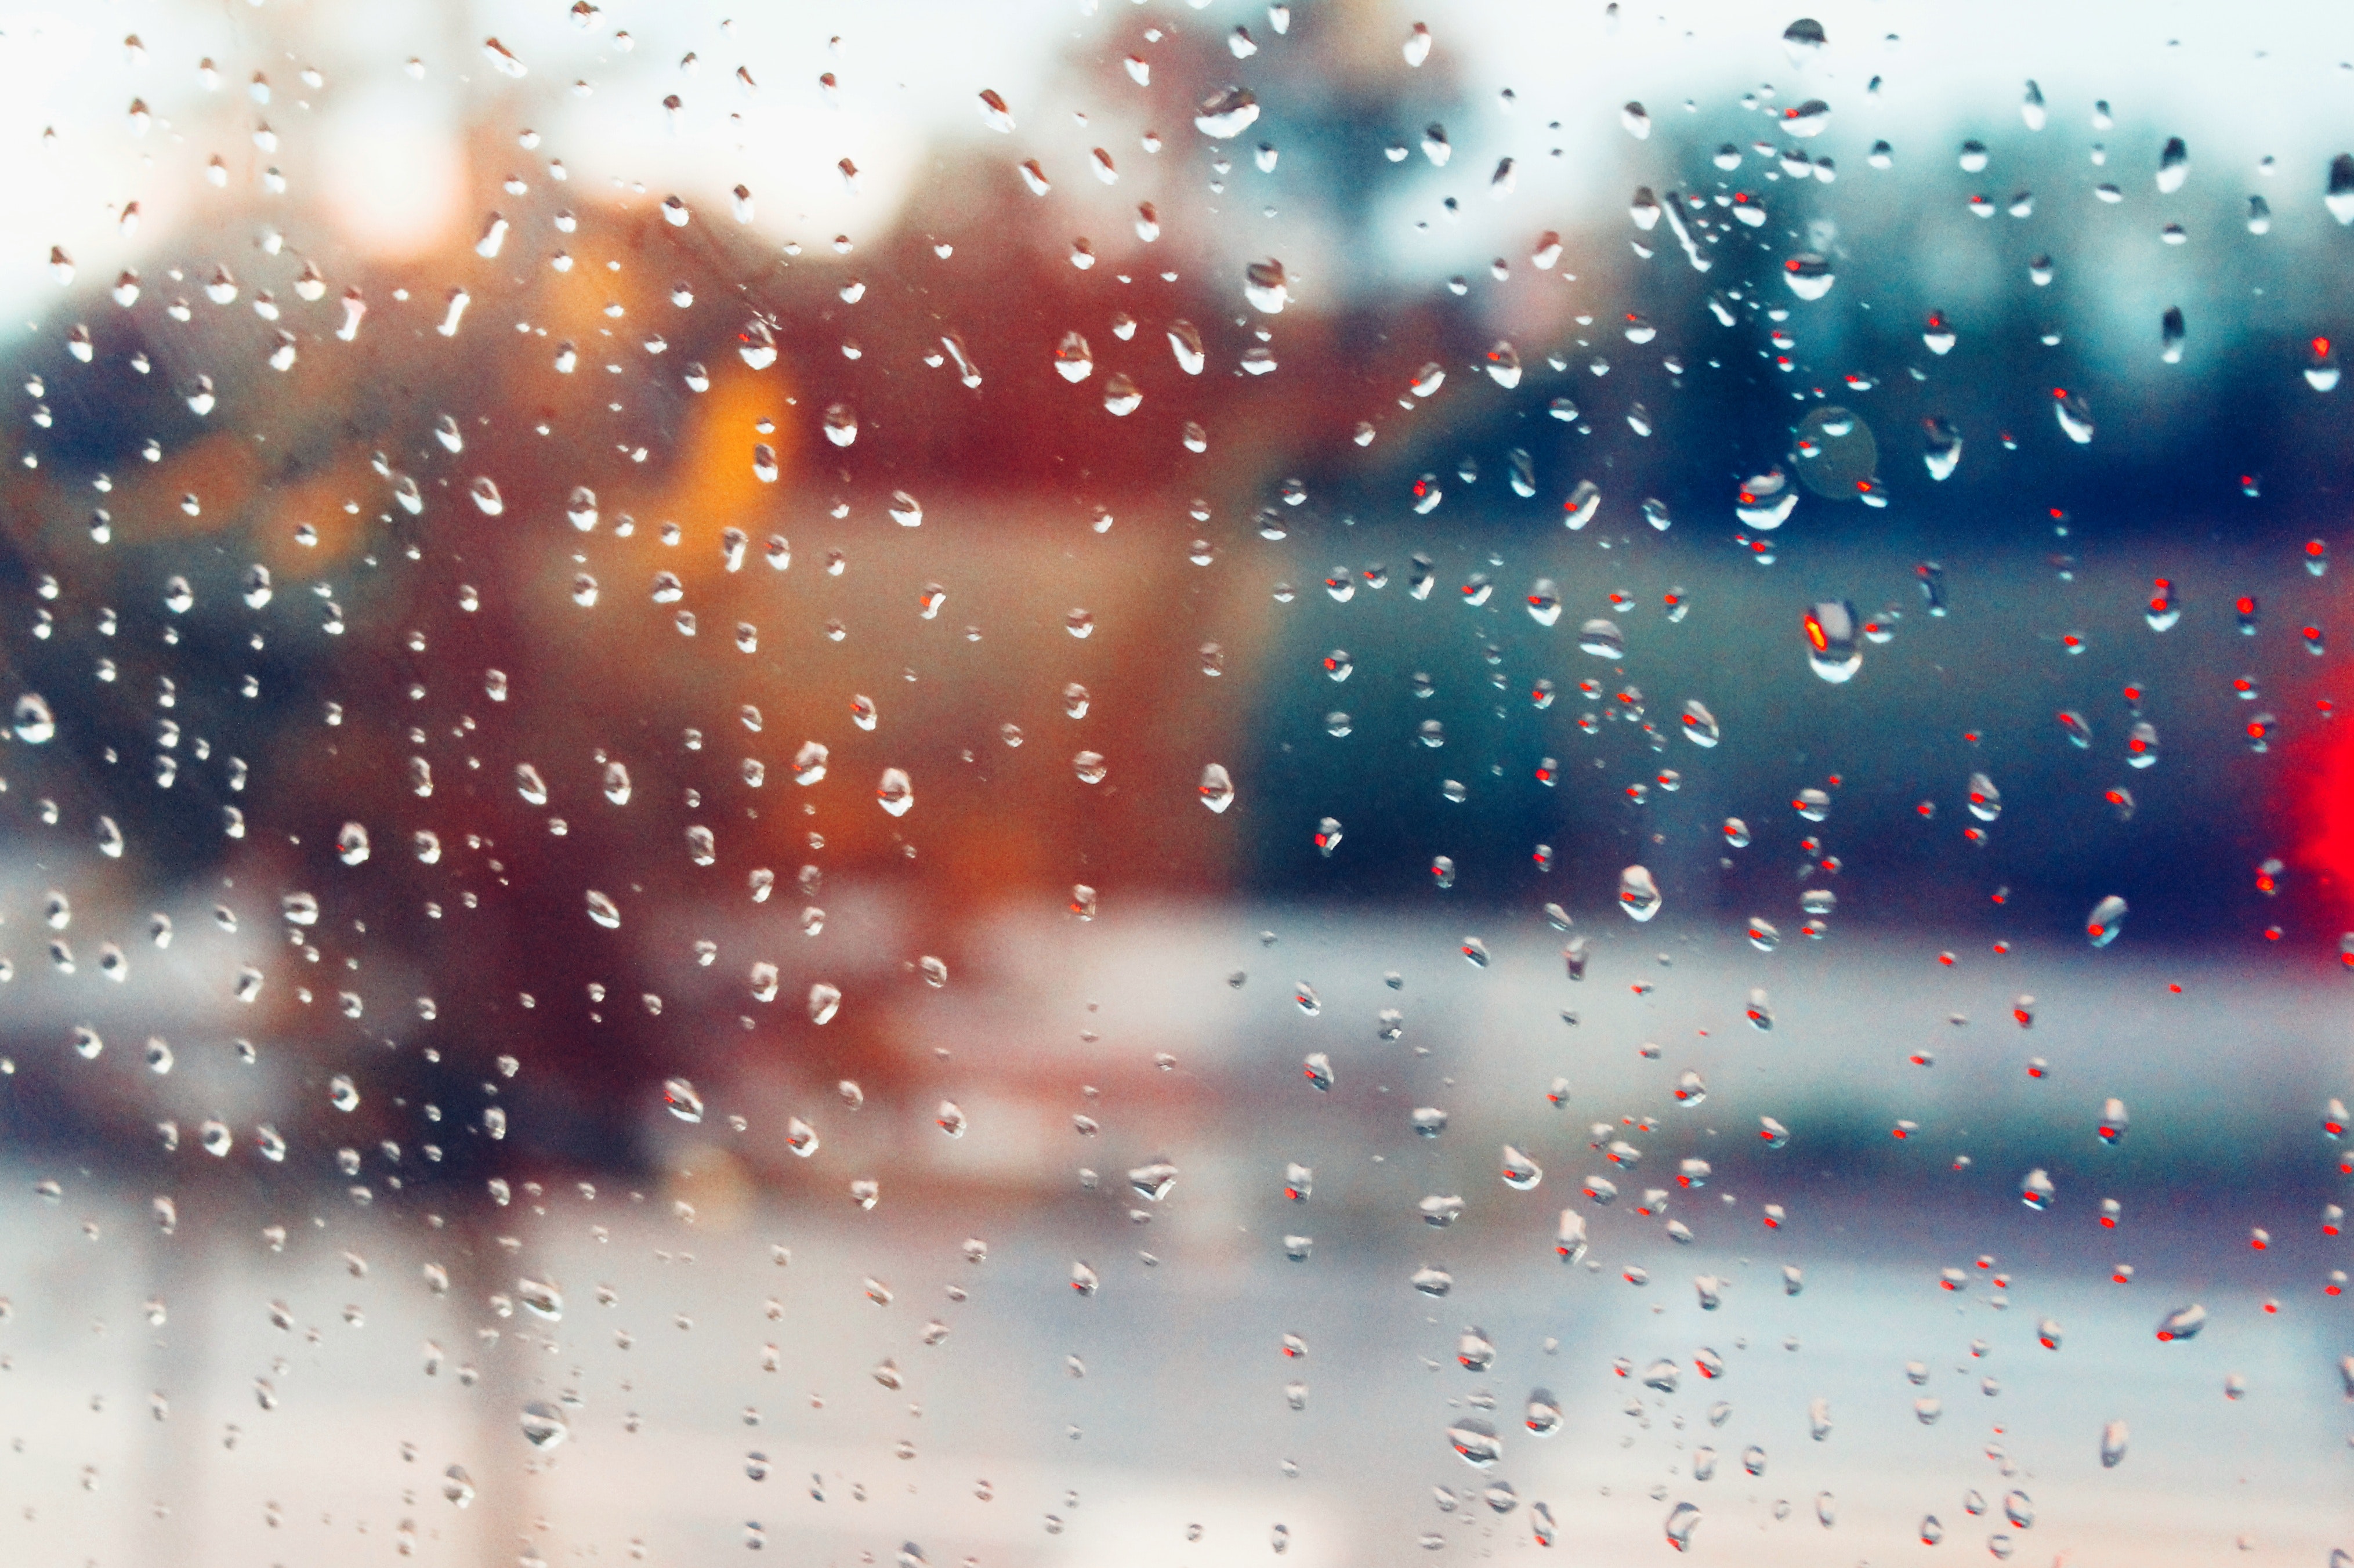
water, rain, blue, sky, precipitation, drop, watercolor paint, drizzle